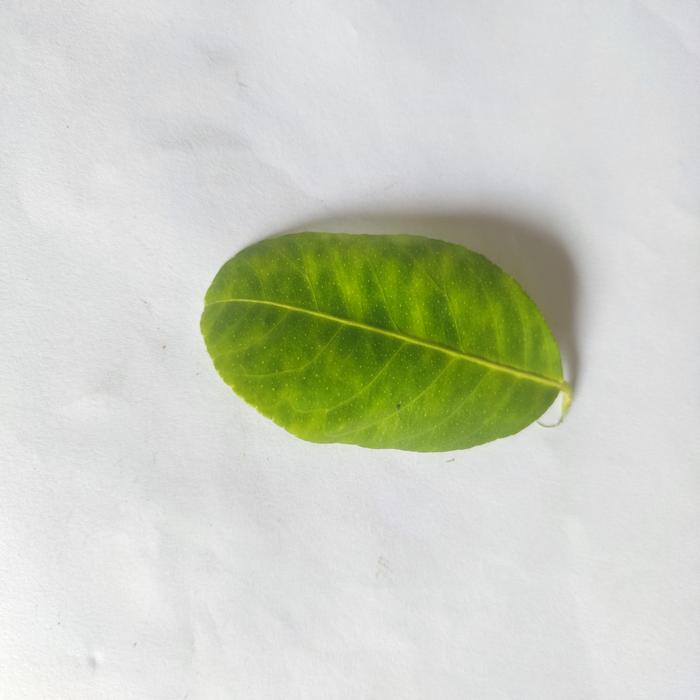
Crop: Lemon
Leaf condition: Citrus